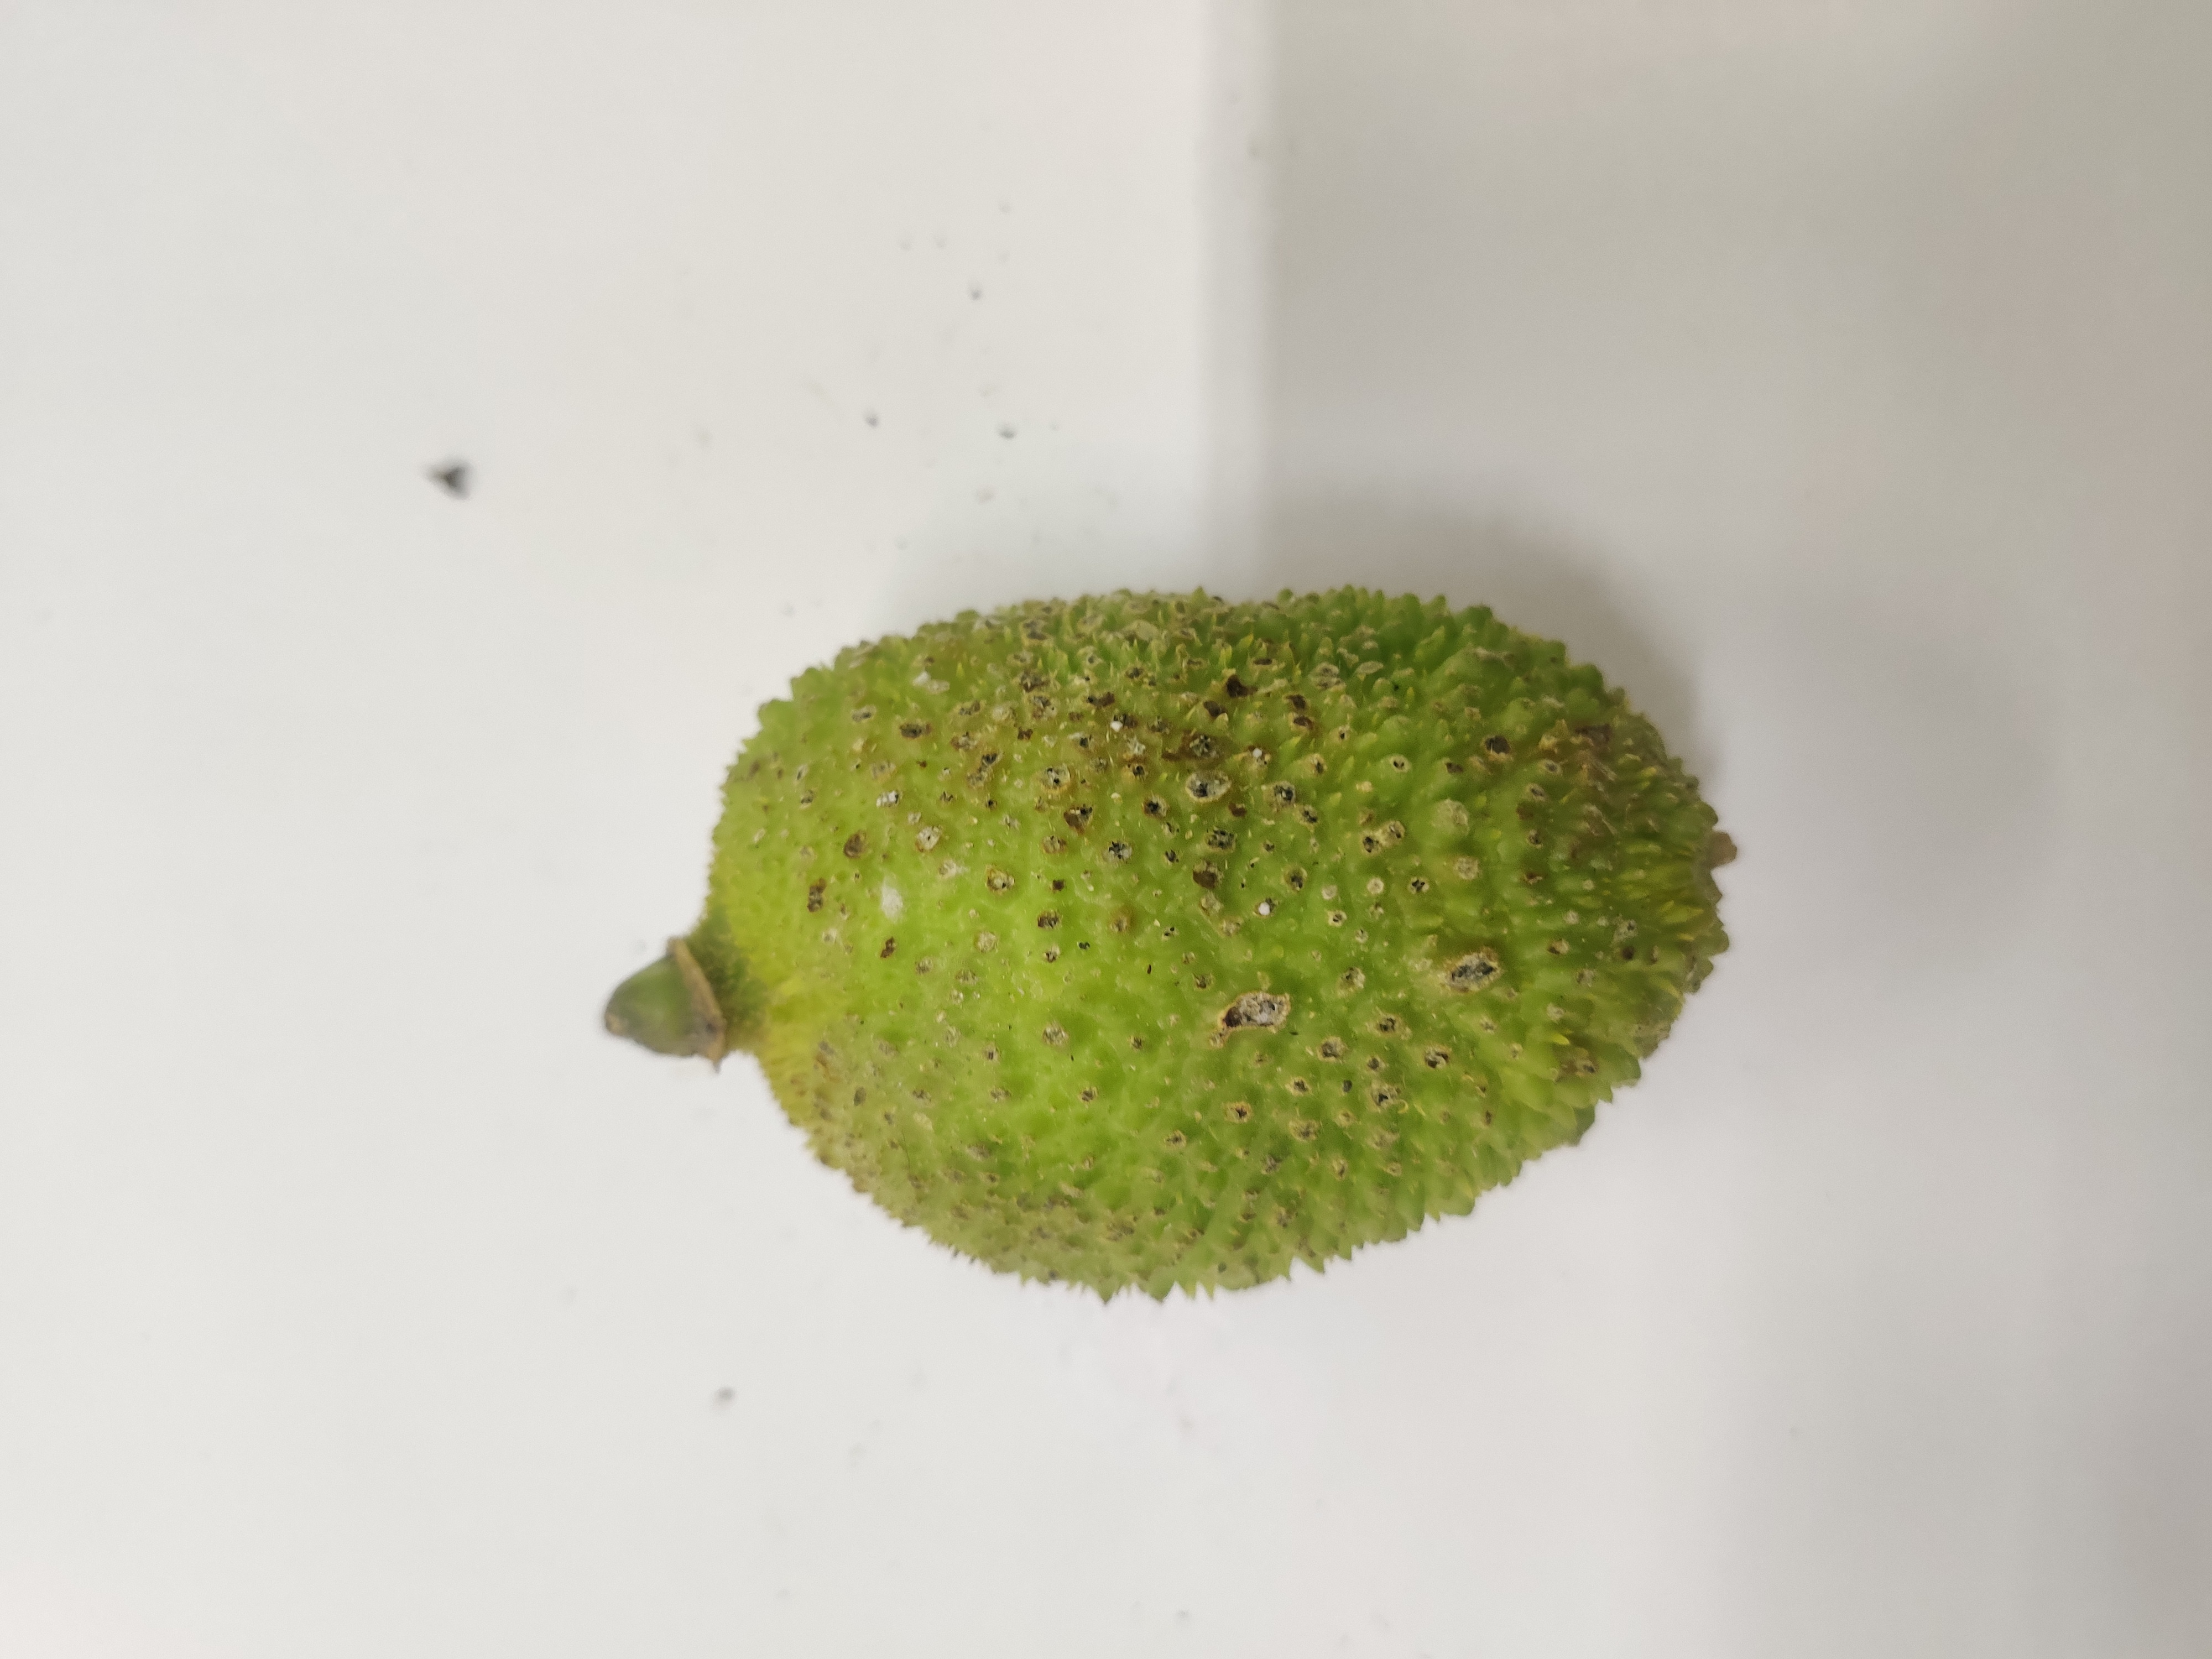
Crop: Spiny Gourd
Condition: Severely Damaged